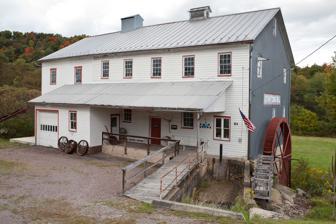
Building: Stanton's Mill
Country: United States of America
Year built: 1859
Historic district in Maryland, United States United States historic place Stanton's Mill U.S. National Register of Historic Places U.S. Historic district Show map of Maryland Show map of the United States Location East of Grantsville on U.S. Route 40, Grantsville, Maryland Coordinates 39°41′46″N 79°8′24″W / 39.69611°N 79.14000°W / 39.69611; -79.14000 Area 6 acres (2.4 ha) Built 1797 ( 1797 ) NRHP reference No. 83002949 Added to NRHP January 17, 1983 Stanton's Mill is a historic grist mill complex located at Grantsville , Garrett County, Maryland , consisting of five interrelated buildings and structures. The Stanton's Mill building dates from about 1797. It is two stories and constructed of heavy timber frame with a gable roof; an addition was constructed in 1890. The complex includes a stone-faced, mid-19th-century timber crib dam and raceway, natural earthen tailrace, and a small, single-span stone arch bridge, dating to 1813, constructed as part of the National Road . Also on the property is a frame storage building, constructed about 1900. It was listed on the National Register of Historic Places in 1983. The mill is still operational and is located next to the Casselman River Bridge State Park . See also Spruce Forest Artisan Village References